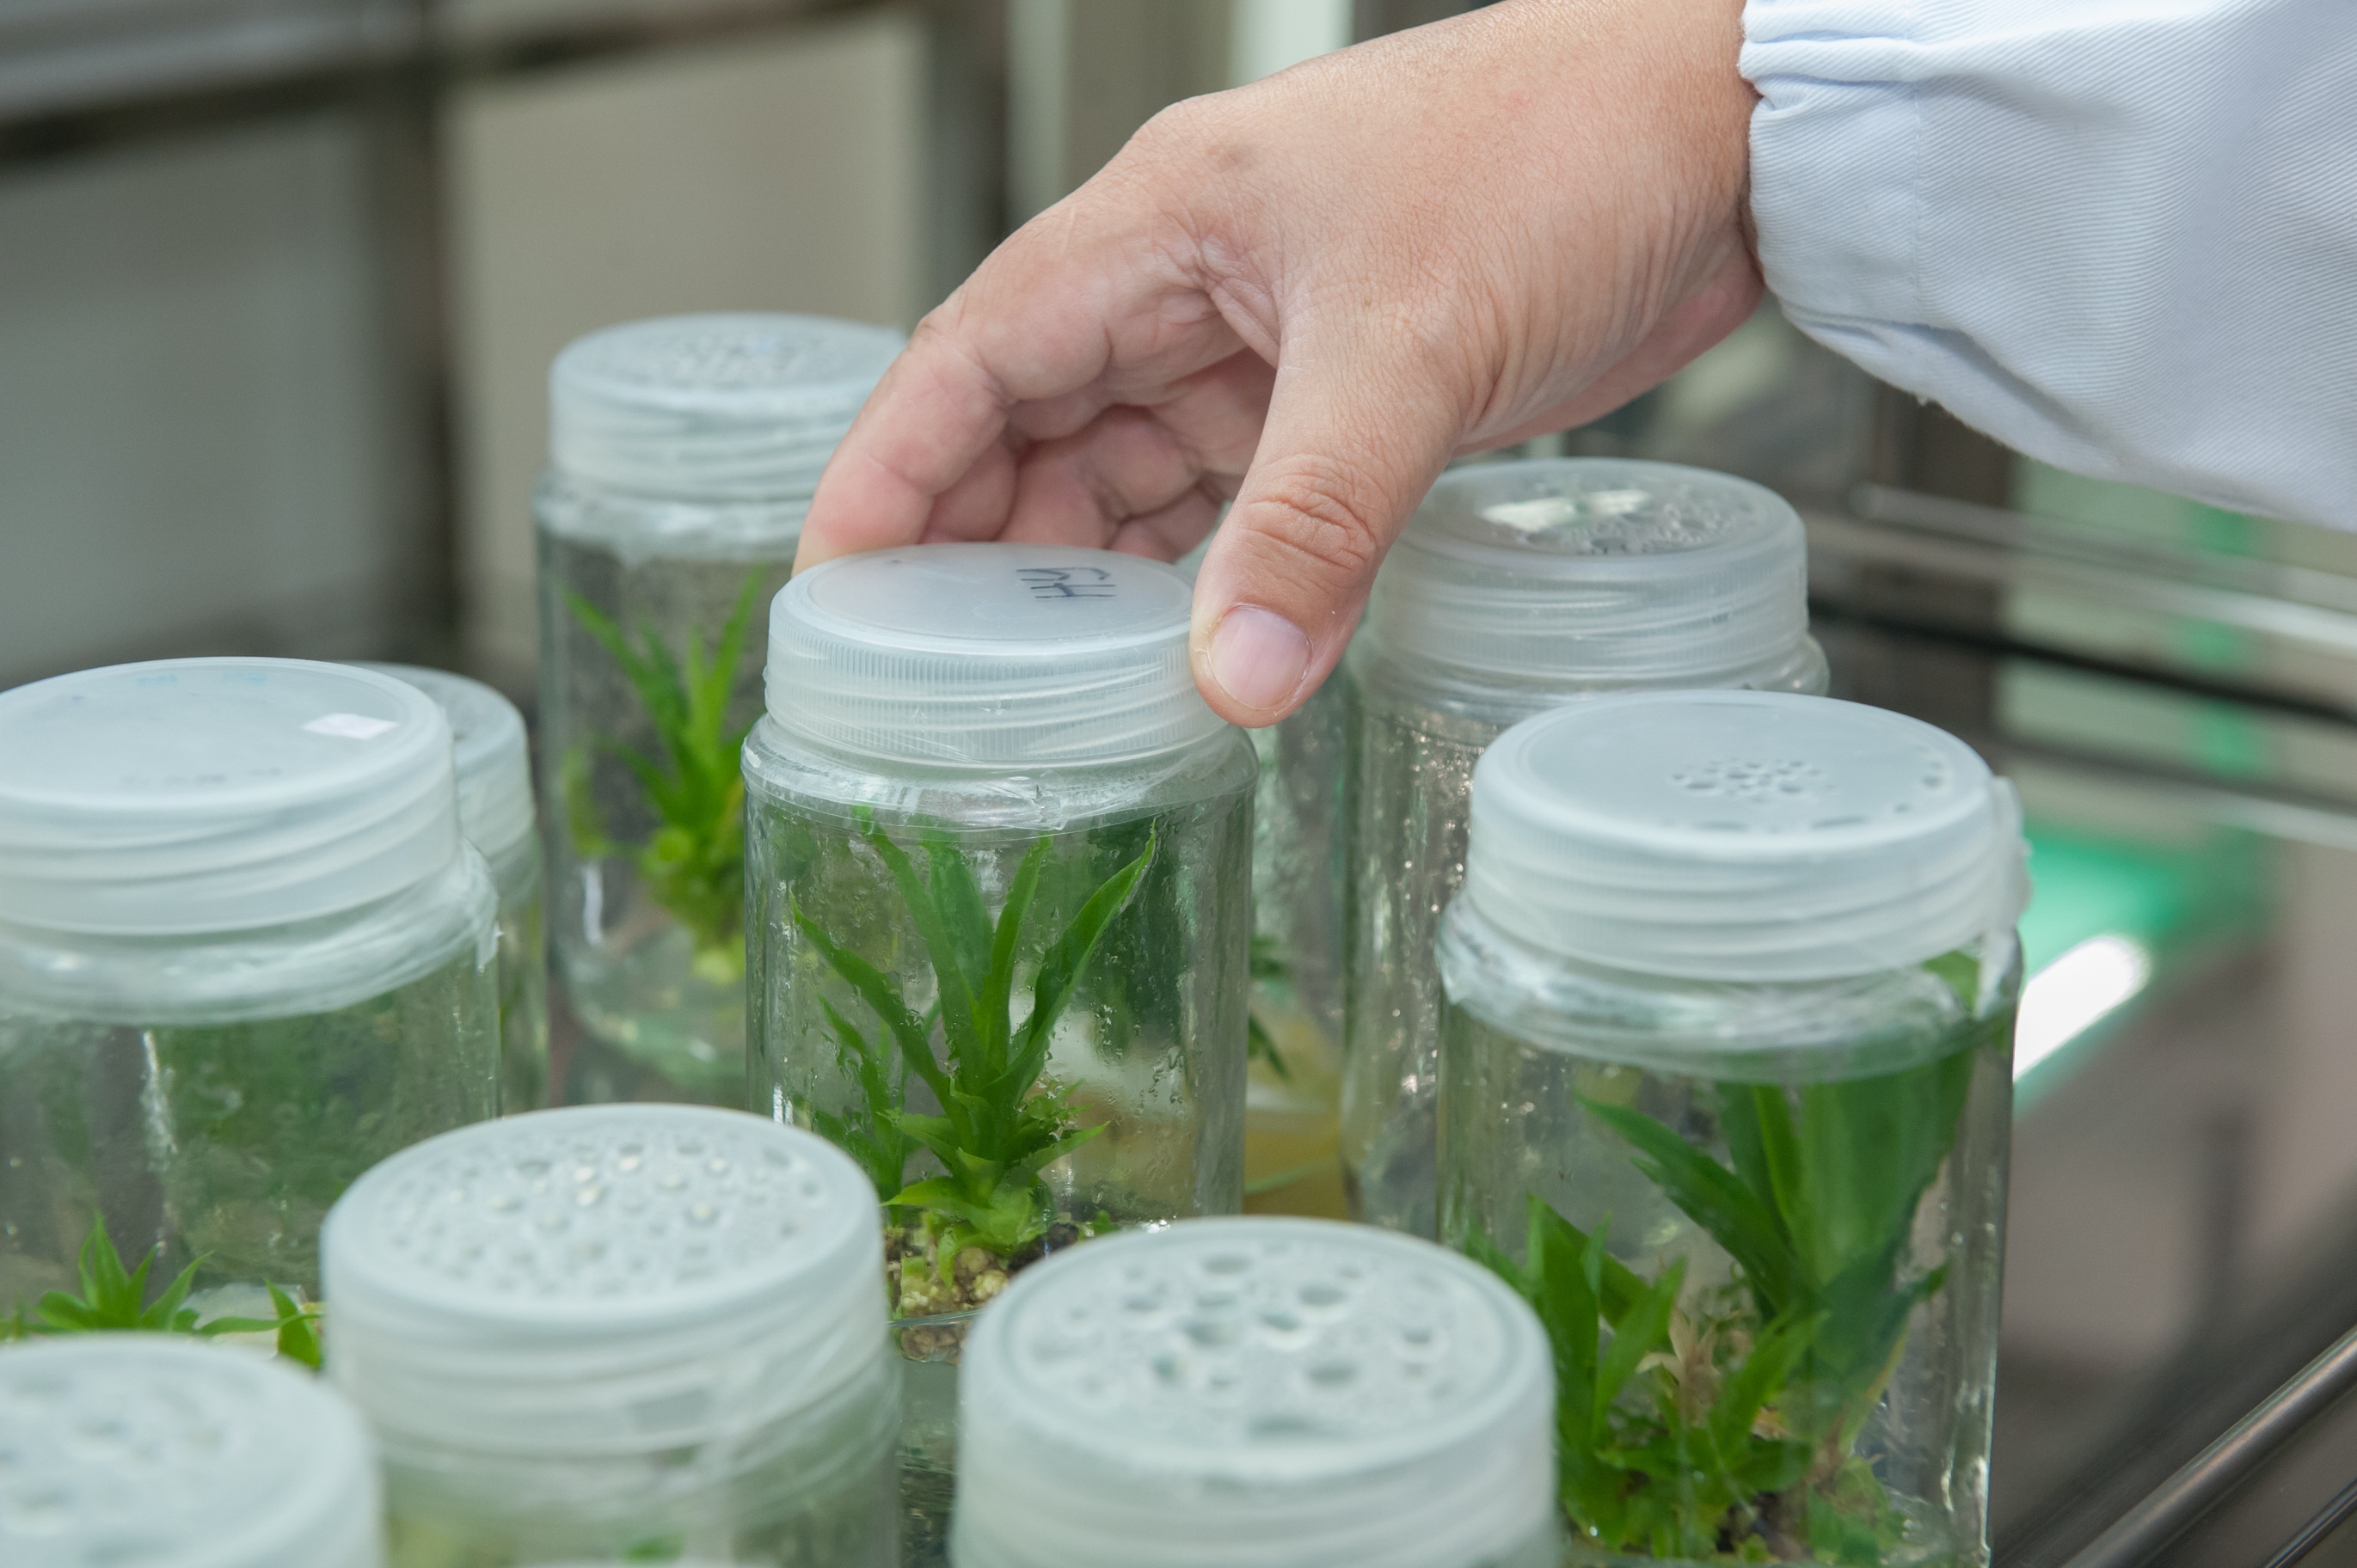
glass, meal, food, green, bottle, mason jar, drinkware, plant tissue culture facility, biotechnology research institute, universiti malaysia sabah